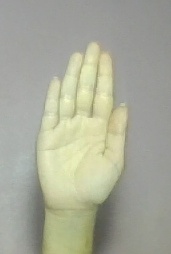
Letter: seen